Military Erasmus

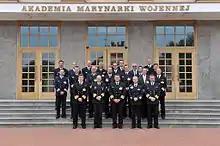
Pre-Meeting to the Conference of the Superintendents of the Naval Academies

The number of European crisis management operations and multinational military operations launched by European Union Member States in the framework of the Common Security and Defence Policy (CSDP) have increased, demonstrating a fast-growing need for a stronger interoperability of military forces, not only with regard to the pure technical and procedural aspects but also to the ability for the European military officers to work closely and effectively together.